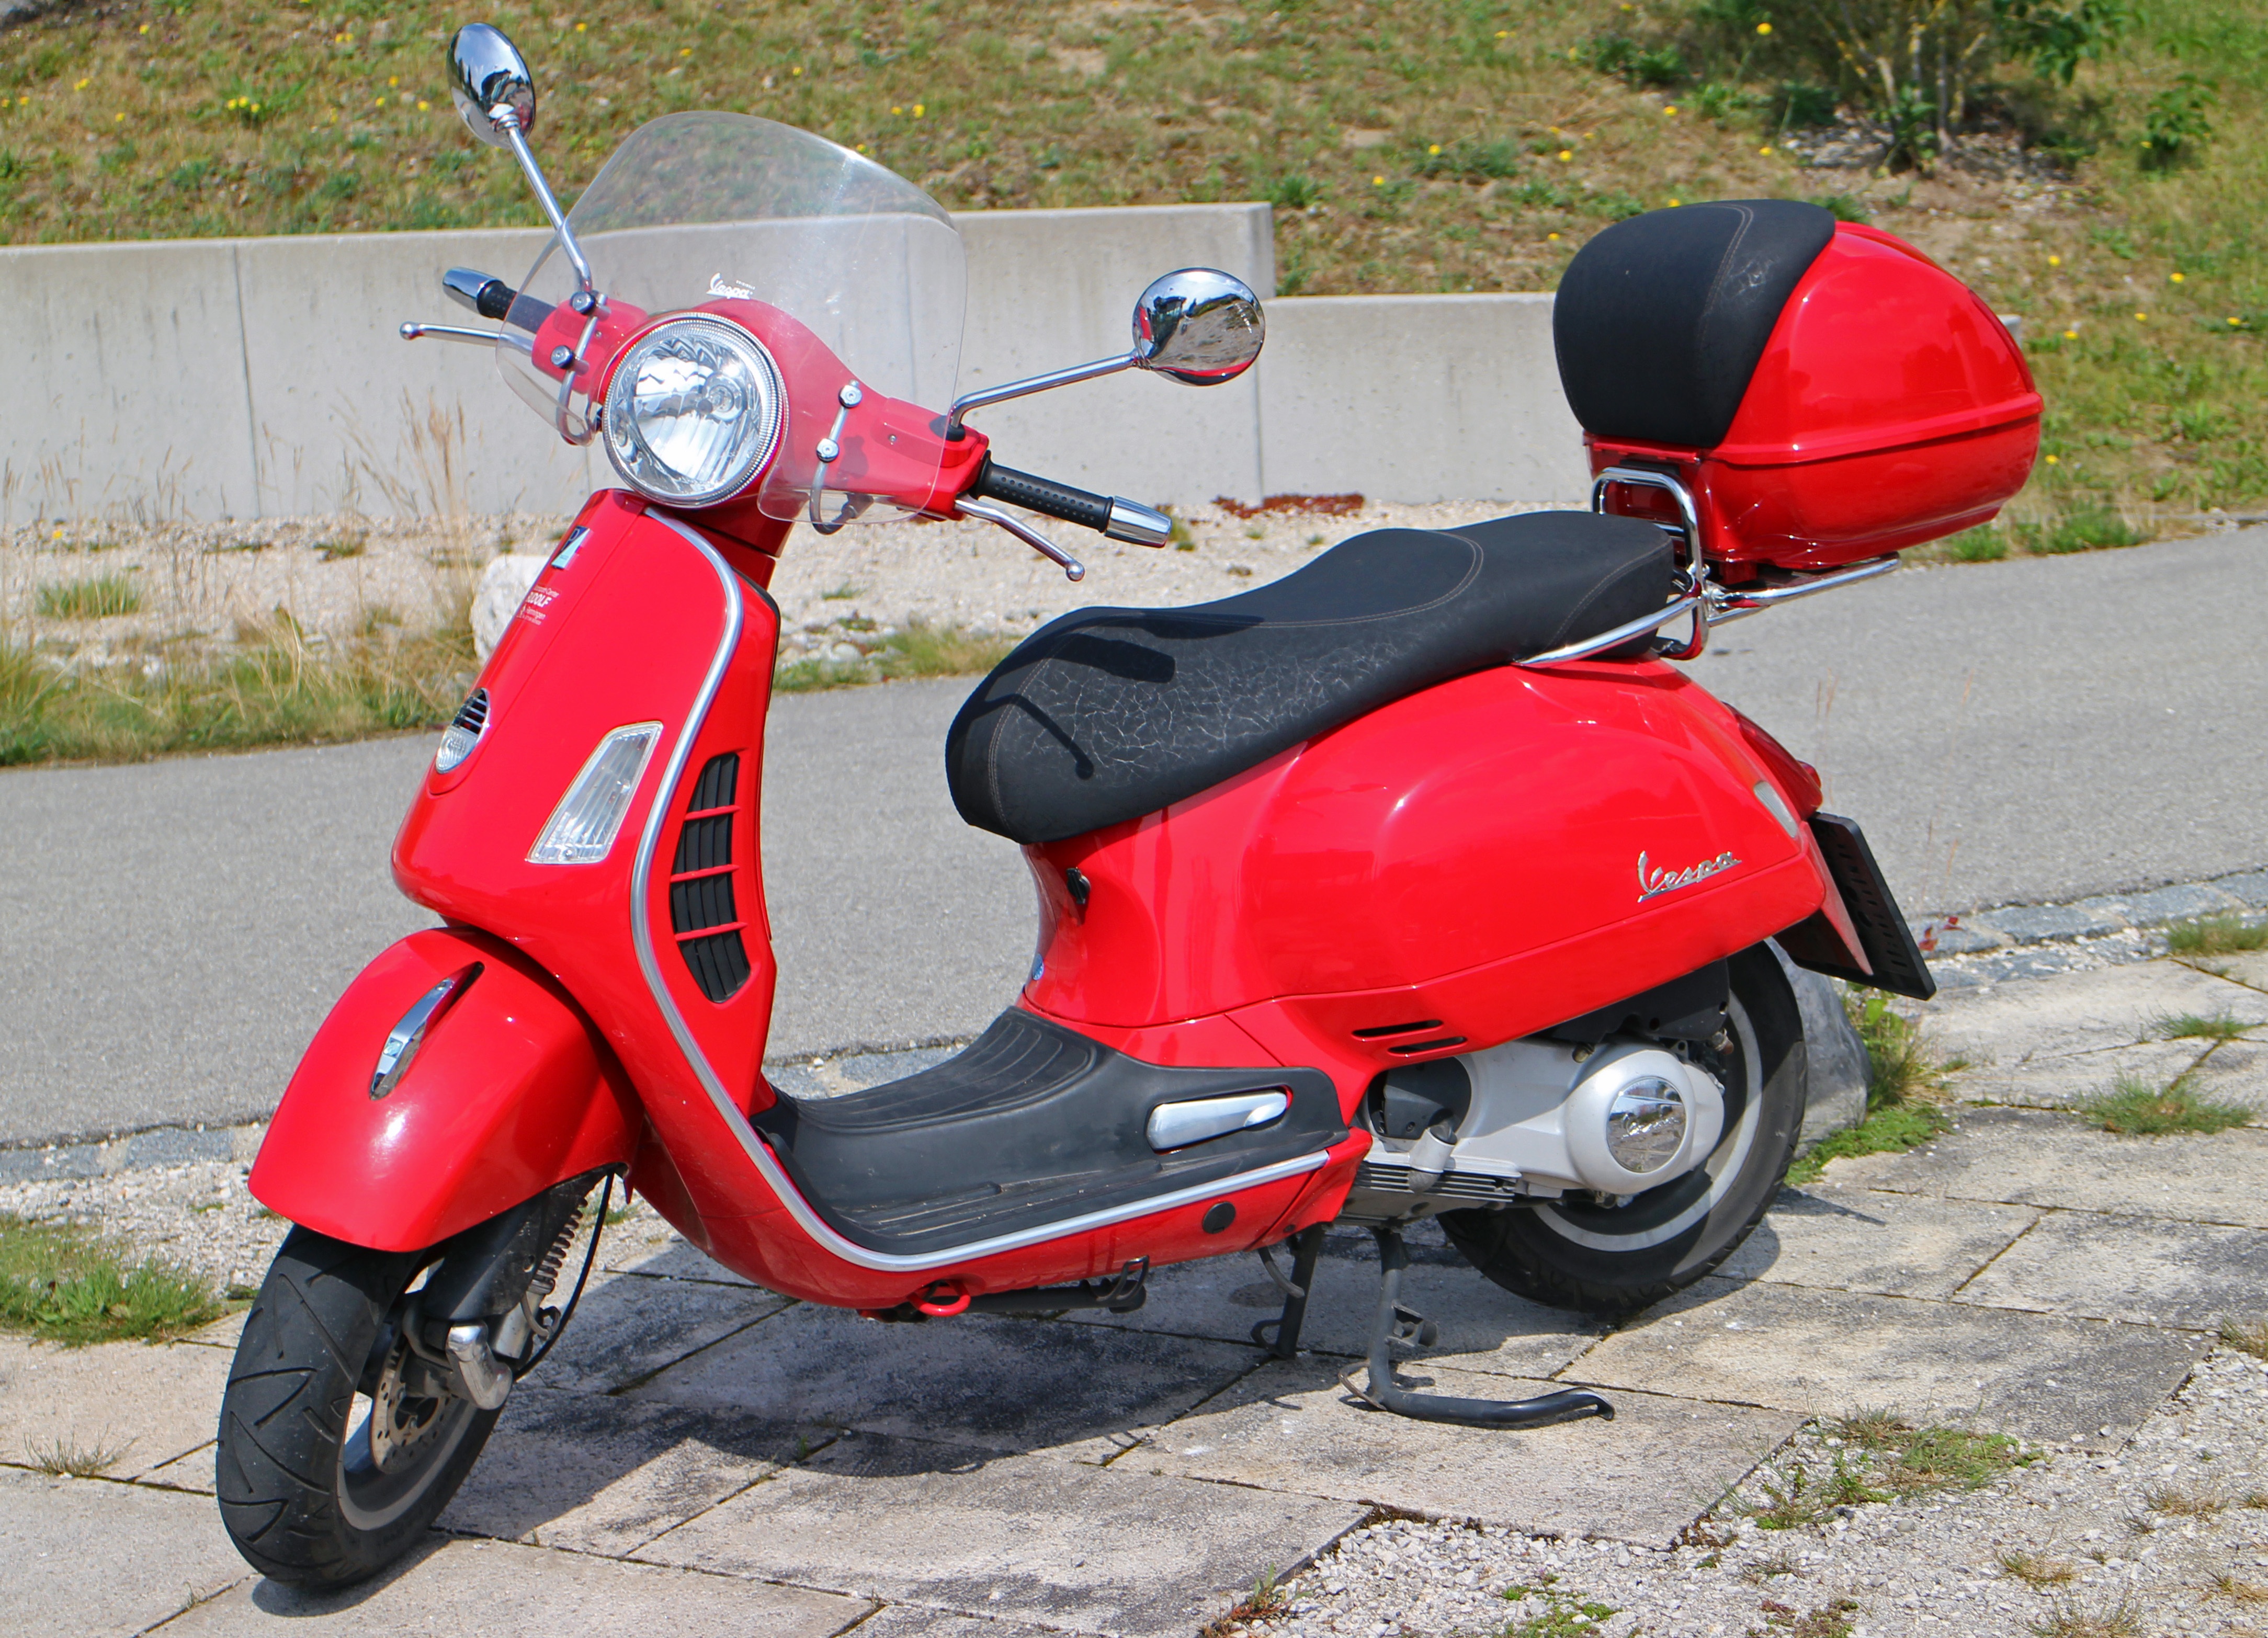
retro, red, leisure, motor scooter, fun, scooter, mirror, handlebars, vespa, roller, locomotion, hobby, cult, flitzer